Hopperstad Stave Church

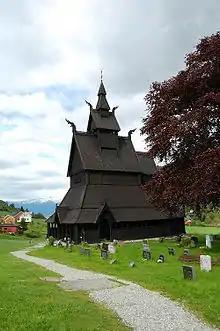
View of the church

Hopperstad Stave Church is a historic parish church of the Church of Norway in the village of Vikøyri in Vik Municipality in Vestland county. It was historically the church for the Hopperstad parish in the Diocese of Bjørgvin. The brown, wooden stave church was built during the 12th century. The church seats about 30 people.